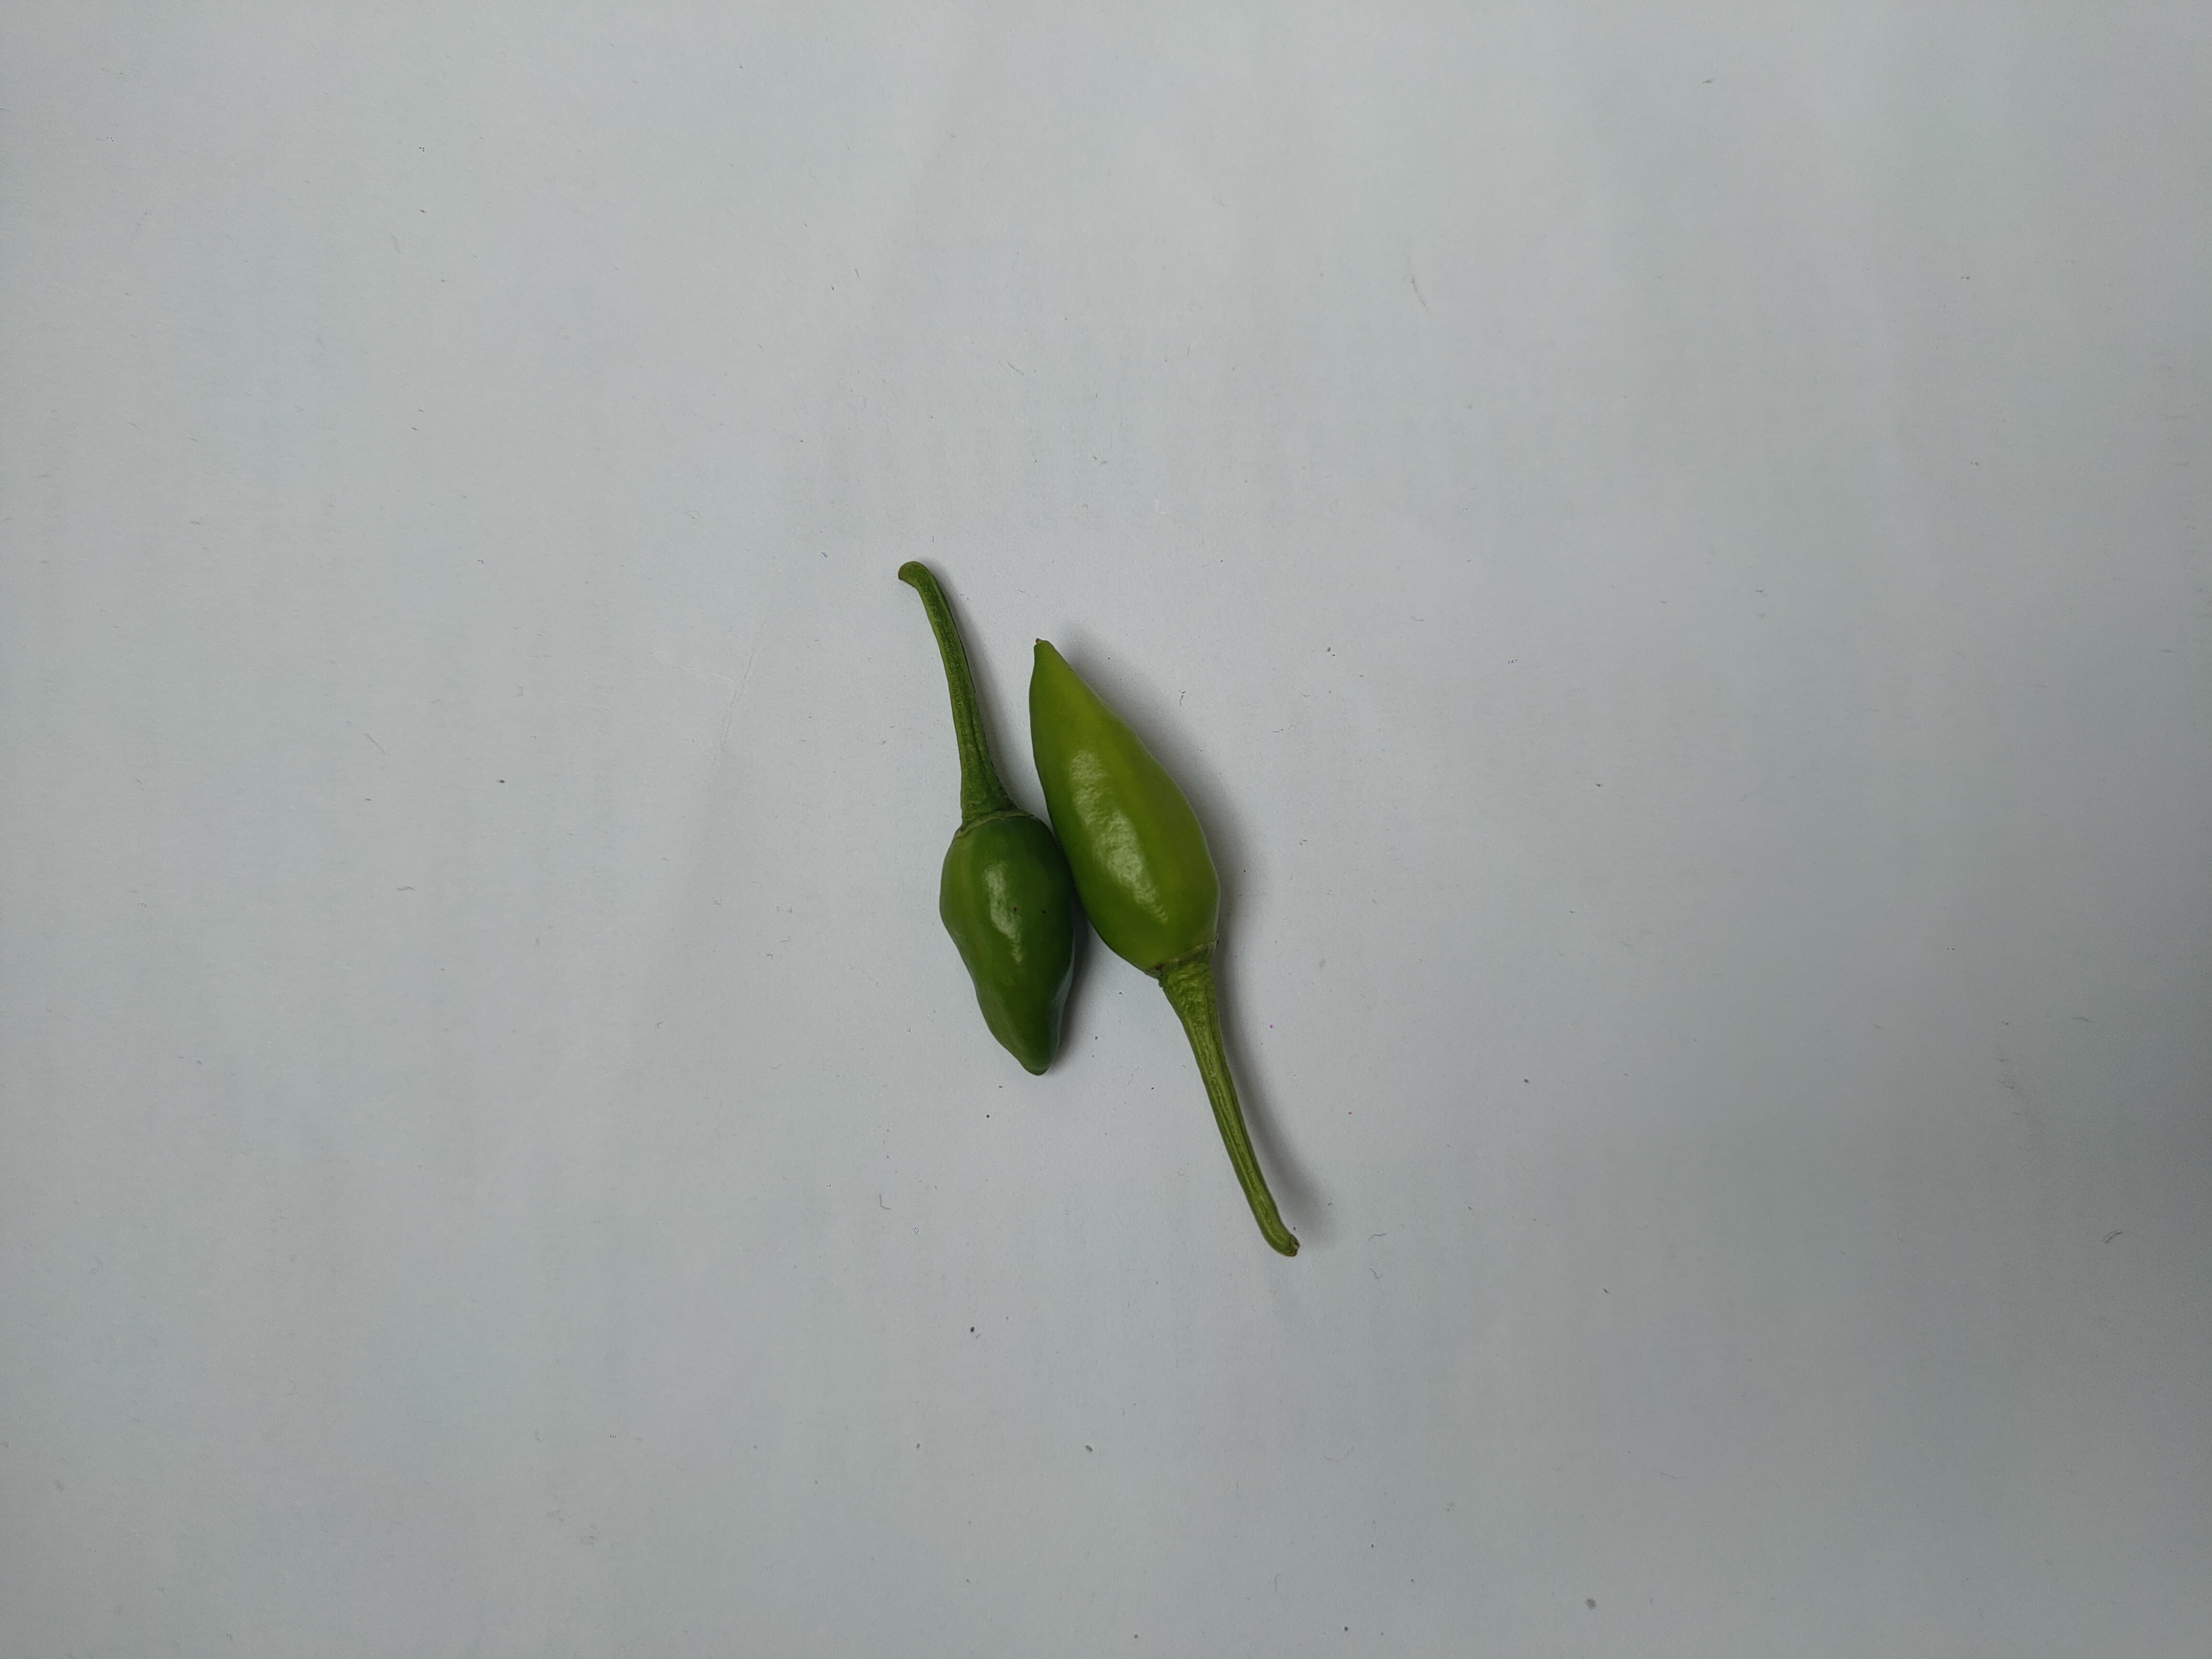
Label: Green Chili